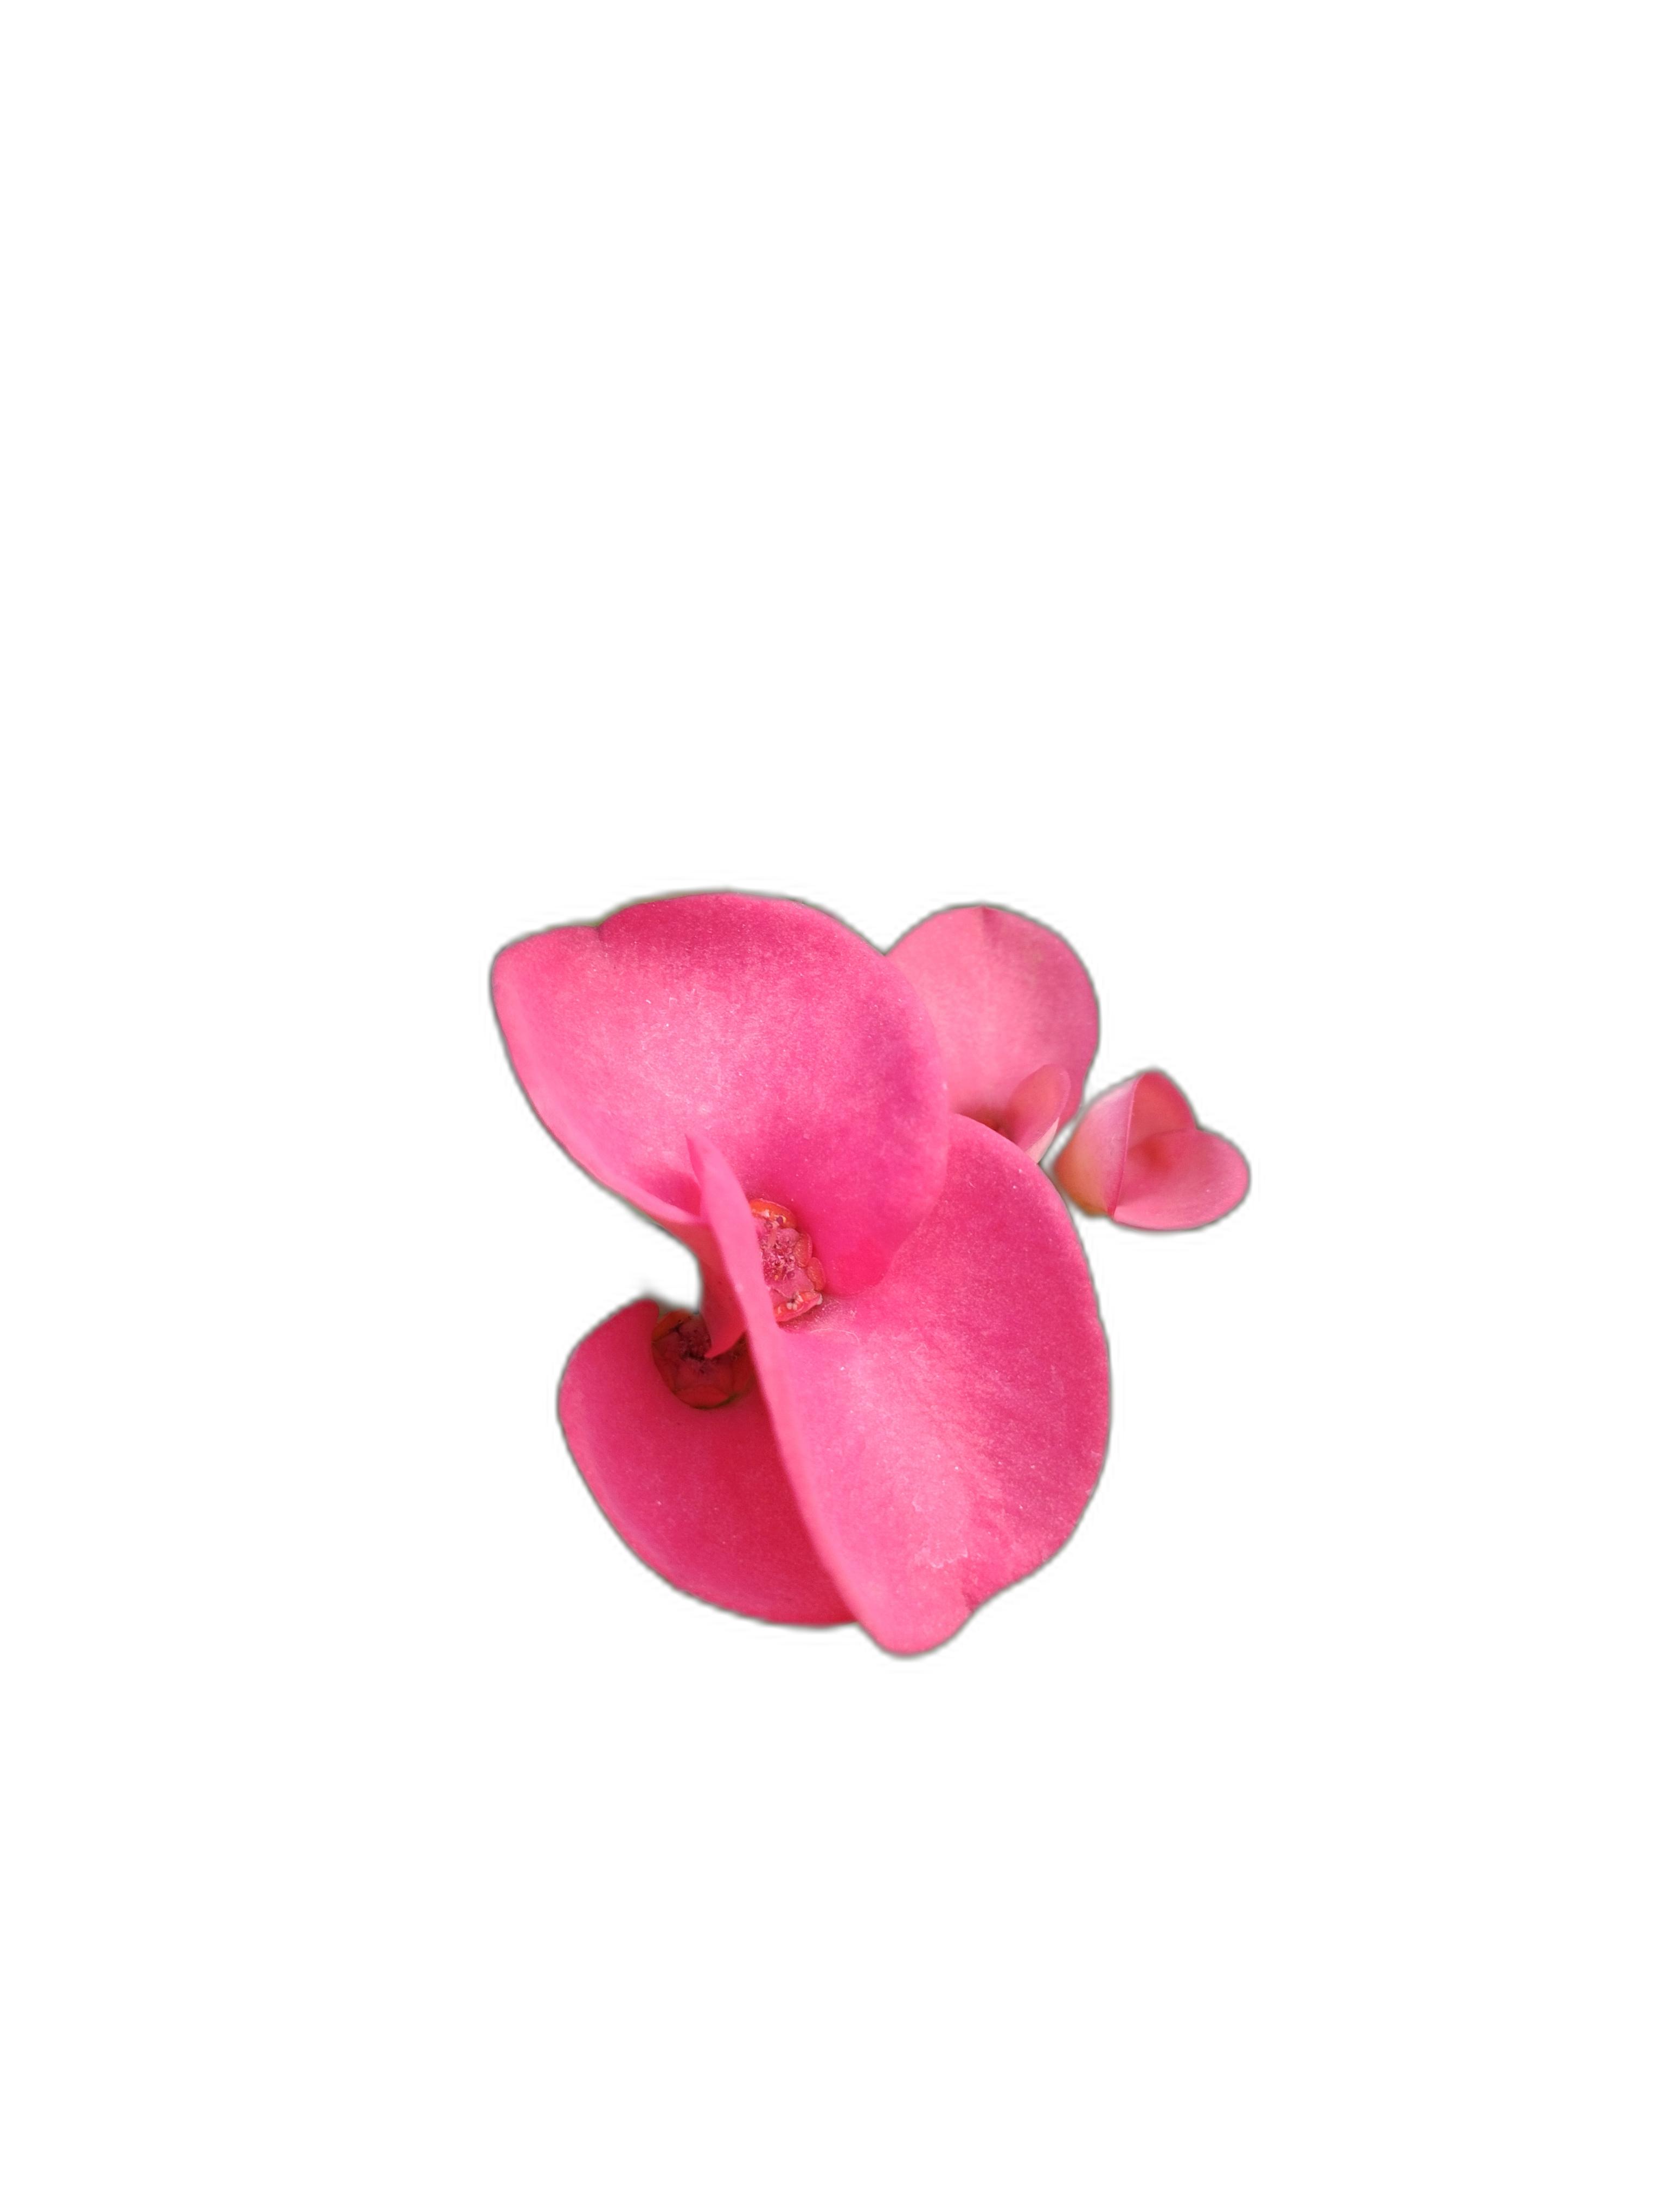
Label: Crown of thorns